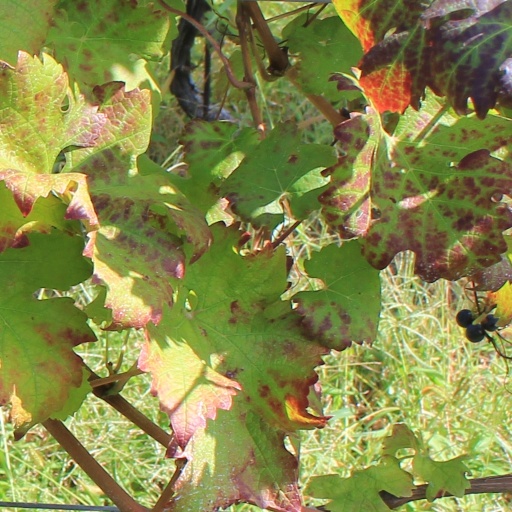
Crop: grape